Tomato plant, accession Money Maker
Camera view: horizontal (90 deg, fisheye); turntable rotation: 210 degrees
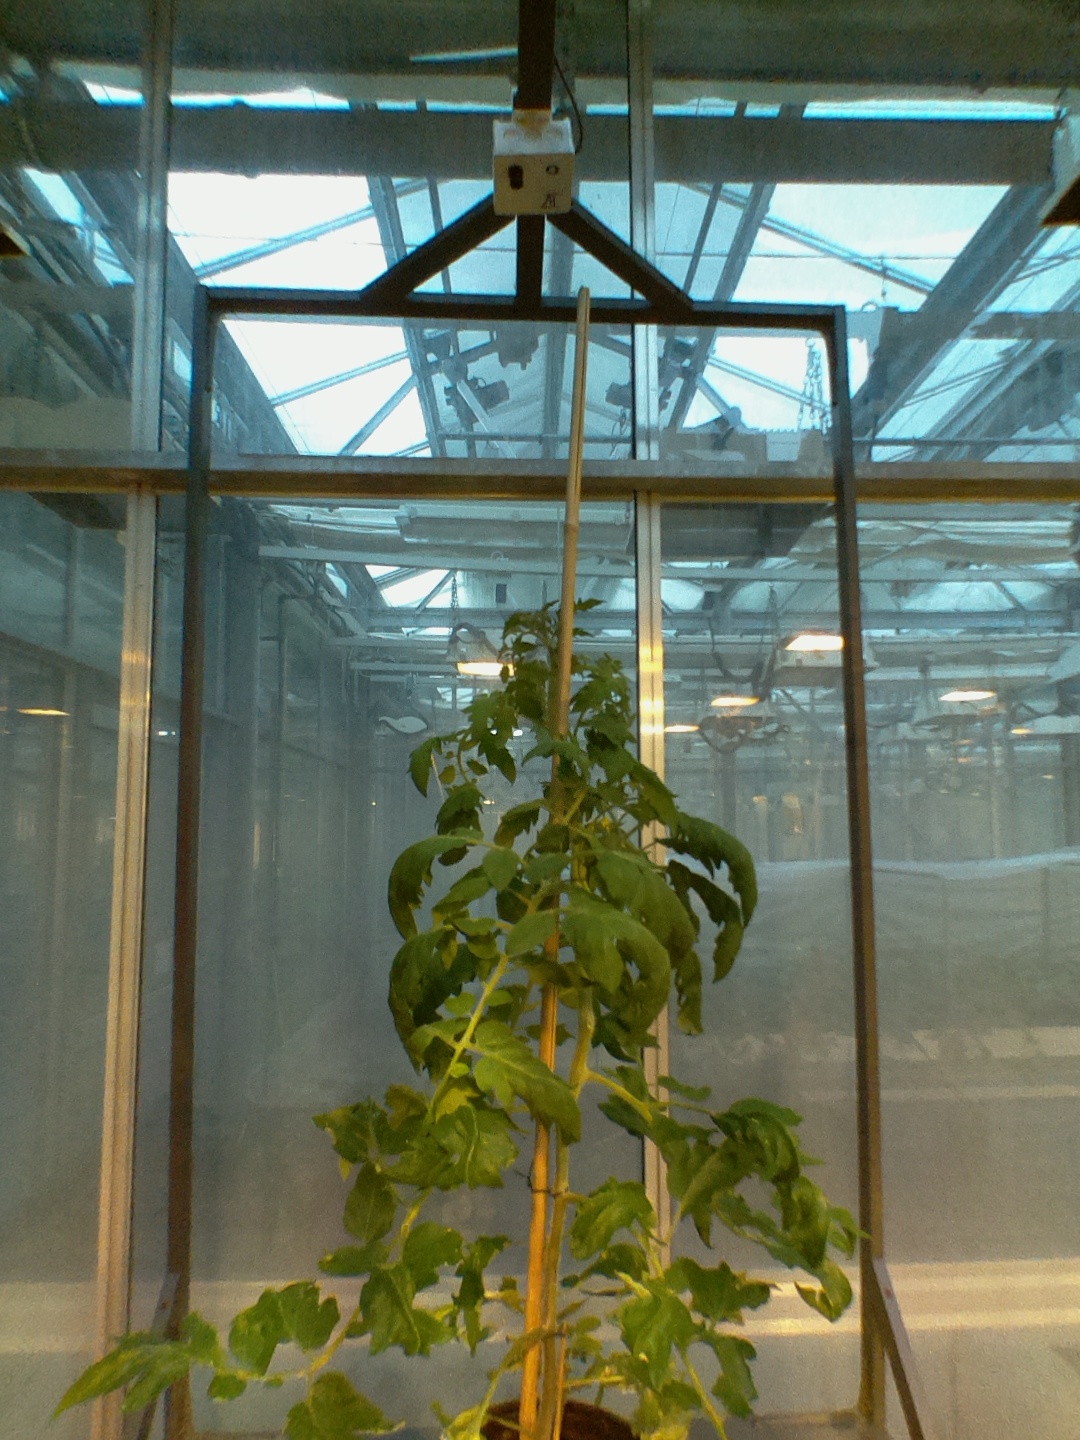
BBCH growth stage 65: Full flowering, 50%-60% of flowers open, first petals falling